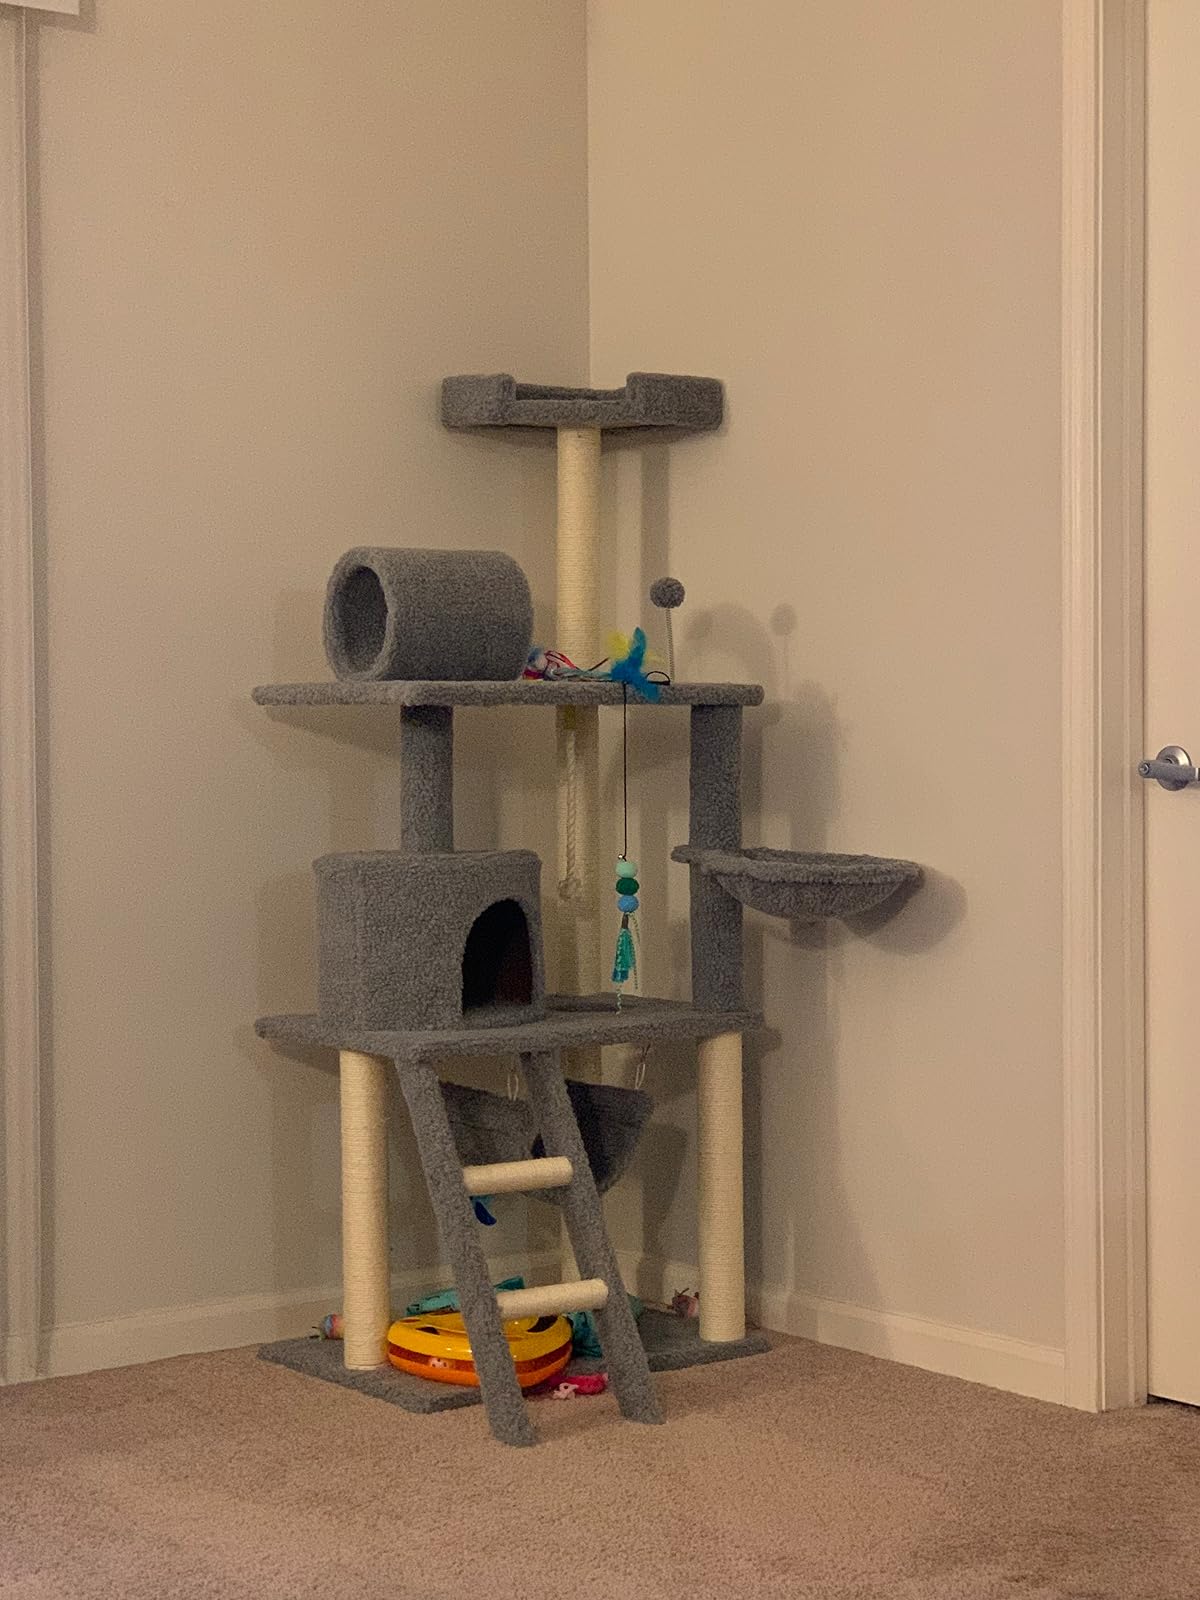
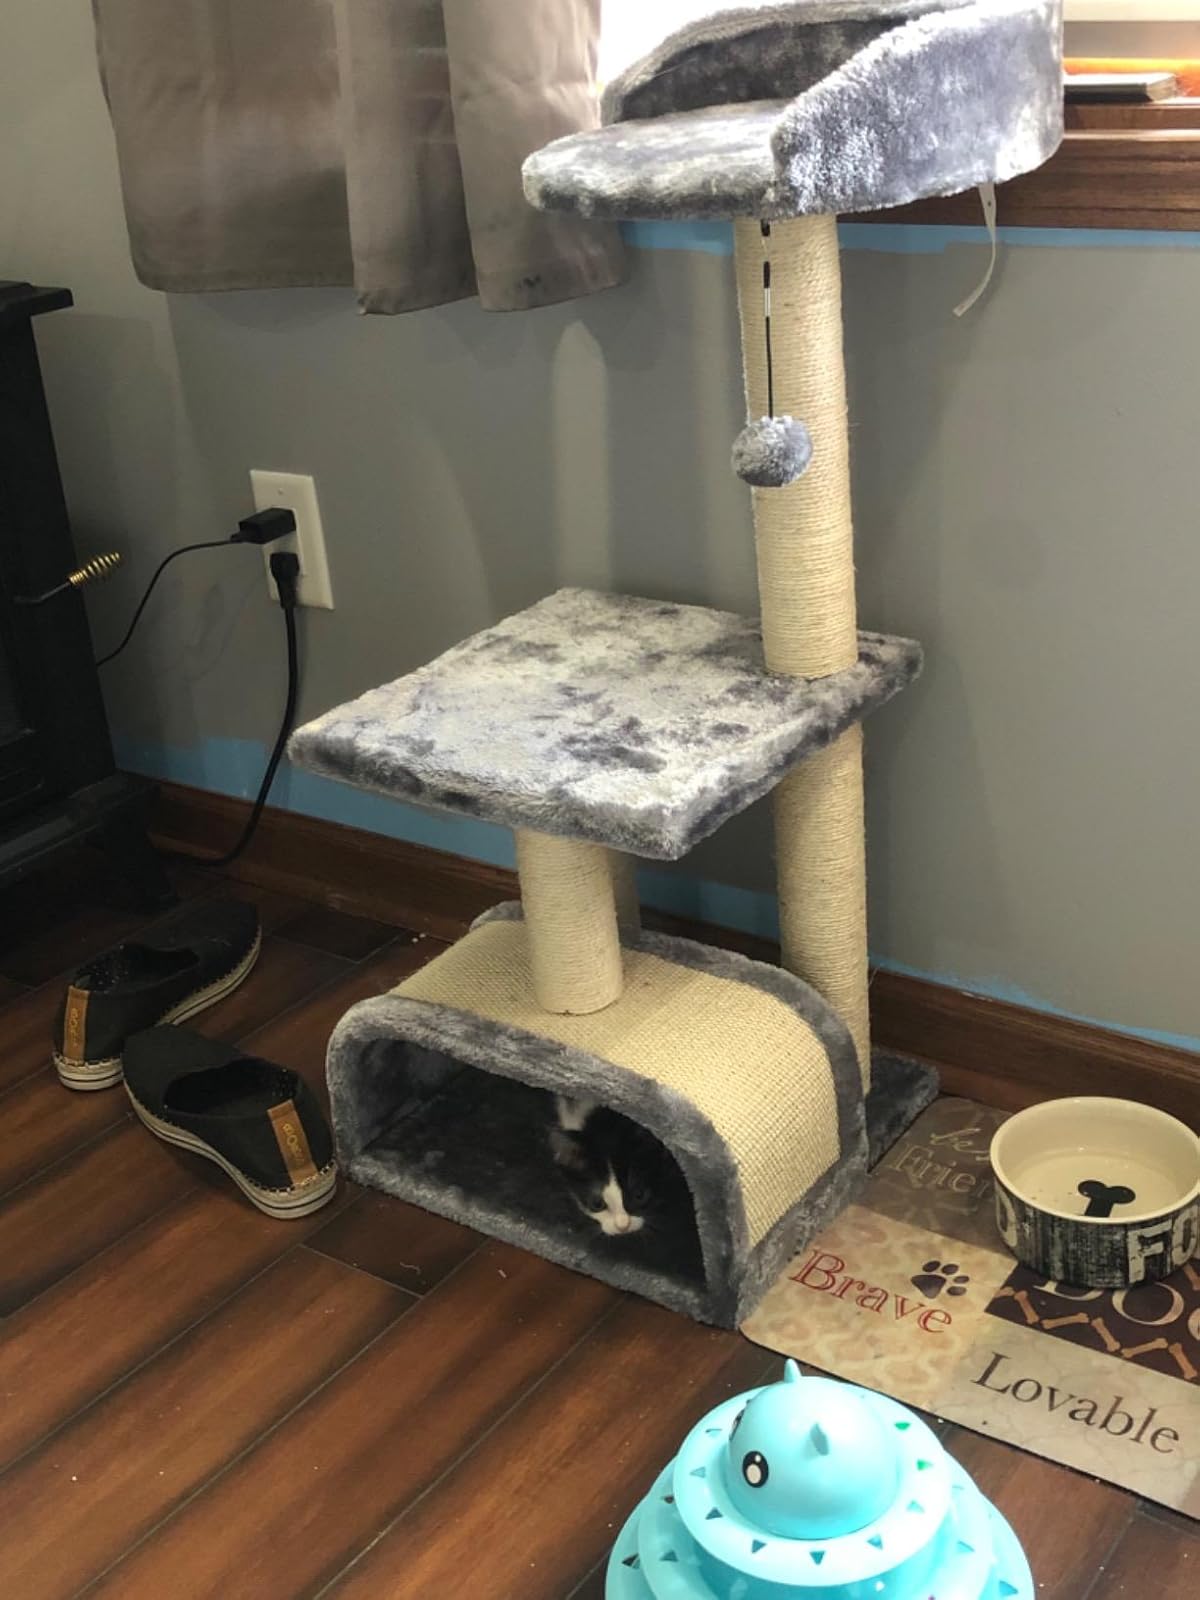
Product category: items_cat tree
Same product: no